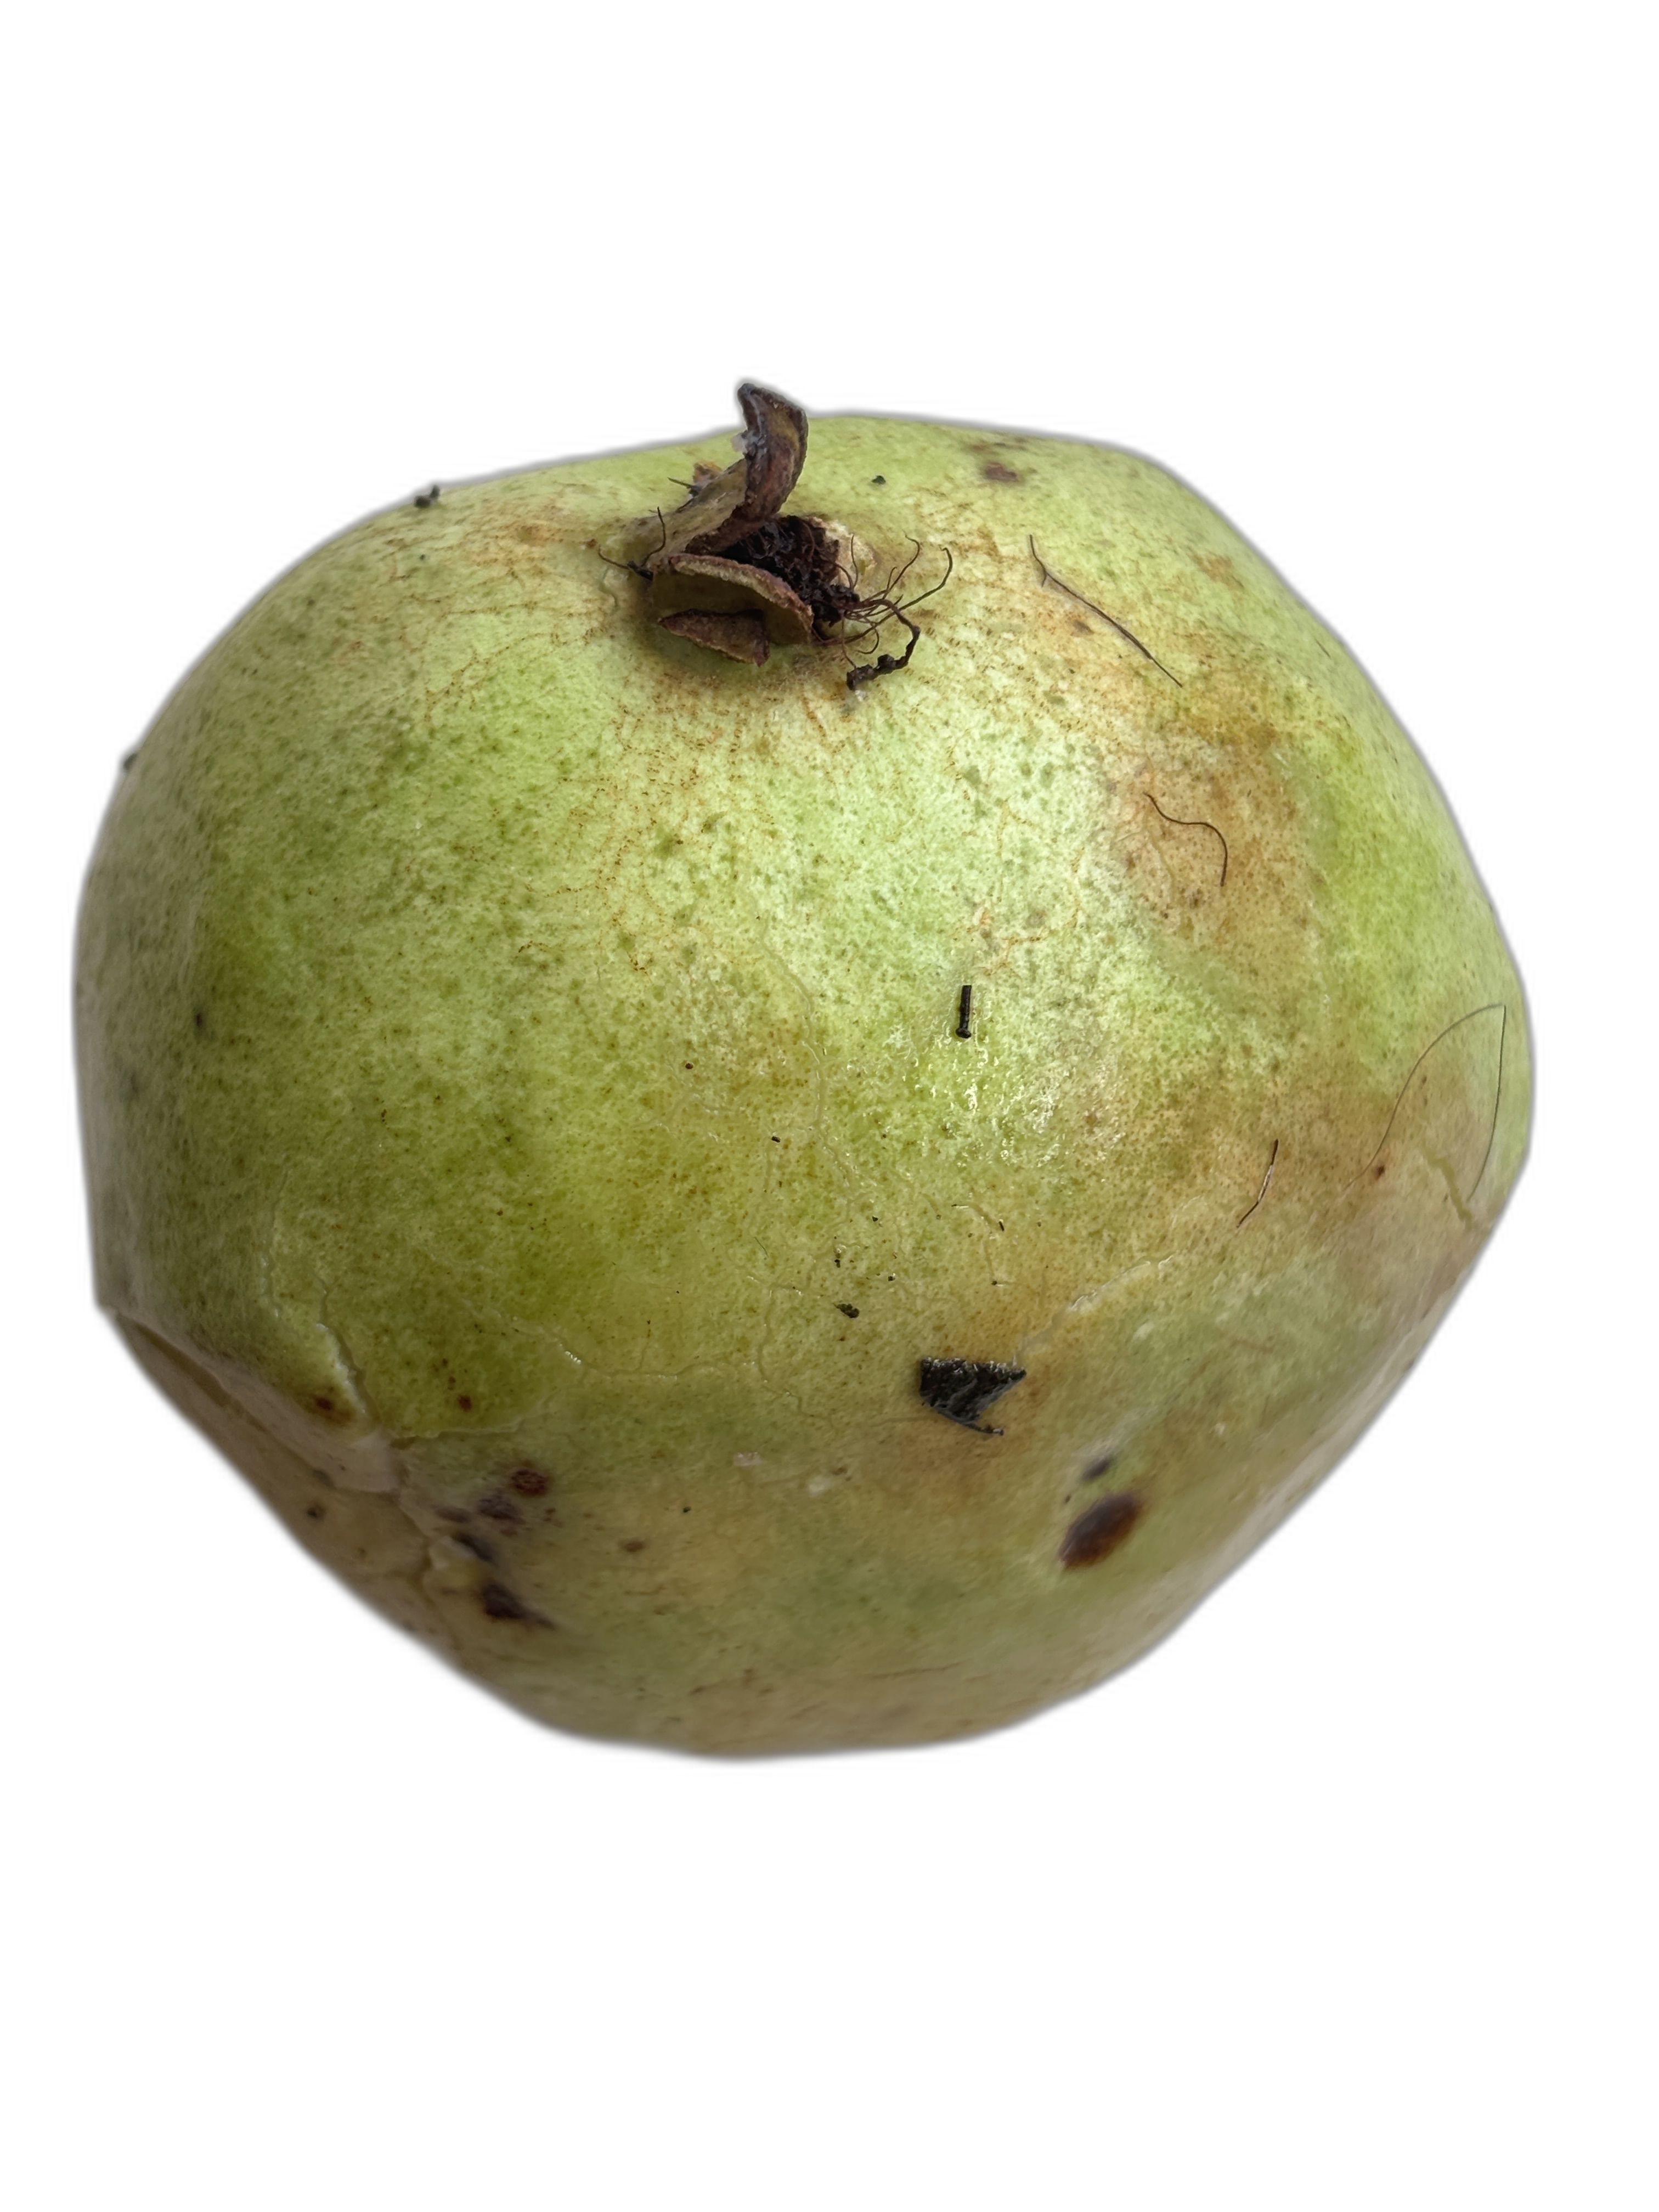
Plant part: fruit
Disease: Styler end root